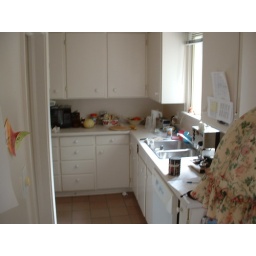
Looking at the kitchen; window over sink overlooks back yard